Kimani Njogu

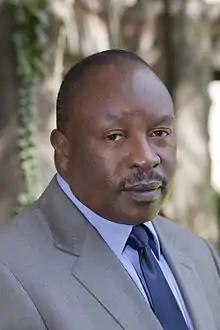
Dr. Kimani Njogu

Dr. Kimani Njogu is a Kenyan linguist known for his study of and advocacy for the Kiswahili language.